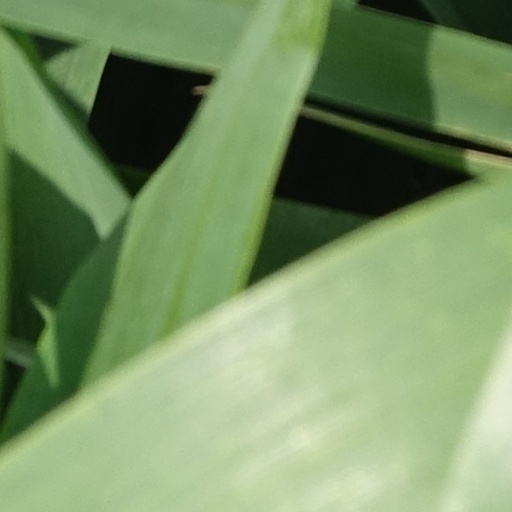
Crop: wheat